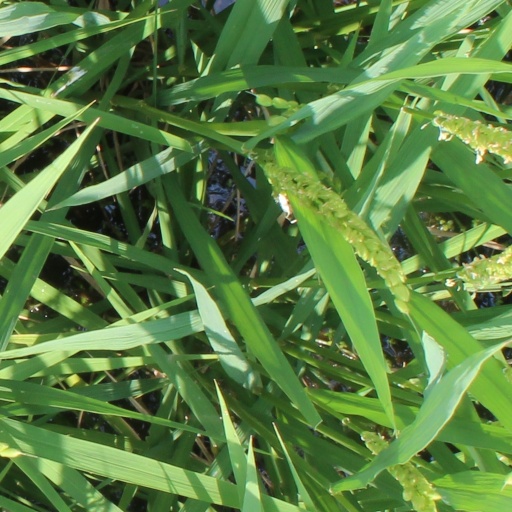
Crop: rice